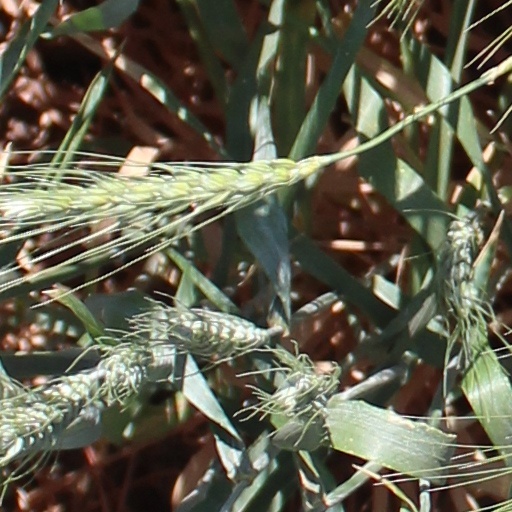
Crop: wheat